Jeans

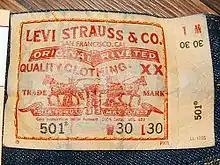
The classic label for Levi 501 jeans

Research on the trade of jean fabric shows that it emerged in the cities of Genoa, Italy, and Nîmes, France. Gênes, the French word for Genoa, might be the origin of the word "". In Nîmes, weavers tried to reproduce jean fabric but instead developed a similar twill fabric that became known as denim, ""de Nîmes"", meaning "from Nîmes". Genoa's jeans fabric was a fustian textile of "medium quality and of reasonable cost", very similar to cotton corduroy for which Genoa was famous, and was "used for work clothes in general". The Genoese navy equipped its sailors with jeans, as they needed a fabric that could be worn wet or dry. Nîmes's "denim" was coarser, considered higher quality, and was used "for over garments such as smocks or overalls". In 1576, a quantity of "jean fustians" arrived into the port of Barnstaple on a vessel from Bristol. Nearly all indigo, needed for dyeing, came from indigo bush plantations in India until the late 19th century. It was replaced by indigo synthesis methods developed in Germany.